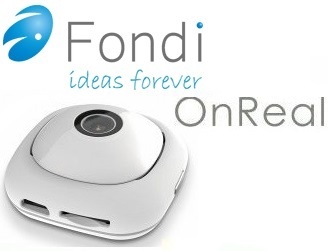
Fondi OnReal Camera - 8MP
Category: Cameras & Optics > Cameras > Digital Cameras > 360-Degree Digital Cameras